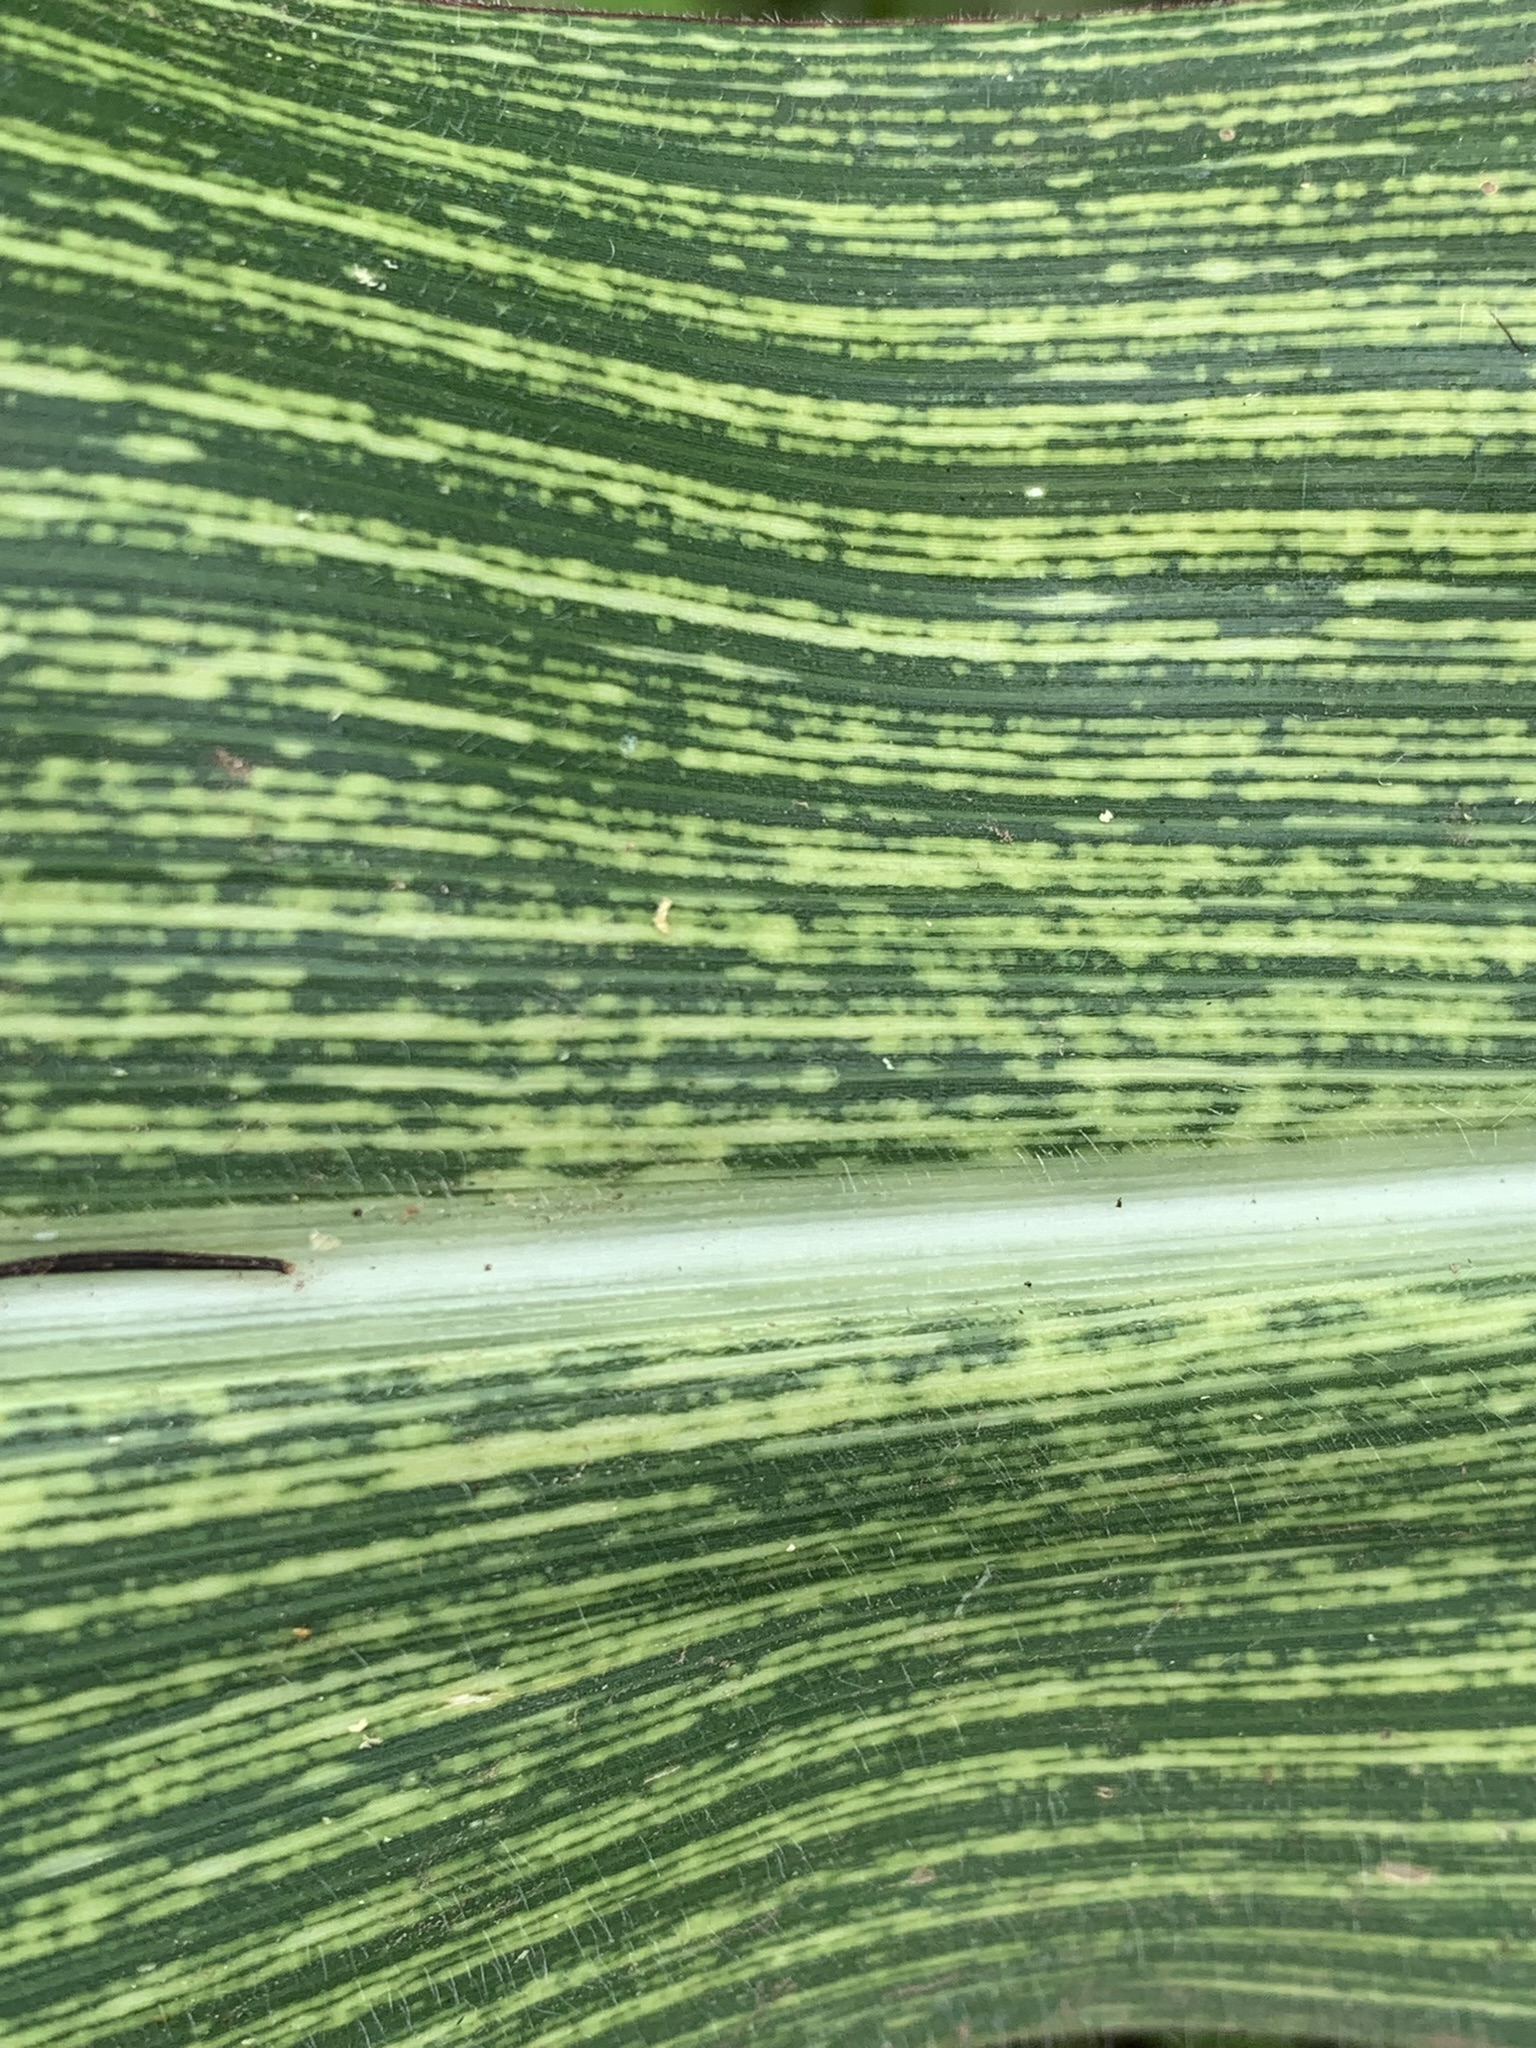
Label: MSV